Cam Newton

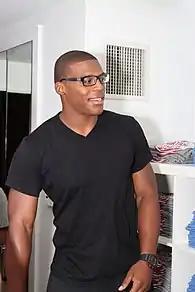

On November 11, 2021, Newton signed a one-year deal worth up to $10 million to return to the Panthers, following an injury to starting quarterback Sam Darnold. The deal included $4.5 million that was fully guaranteed and a $1.5 million roster bonus.